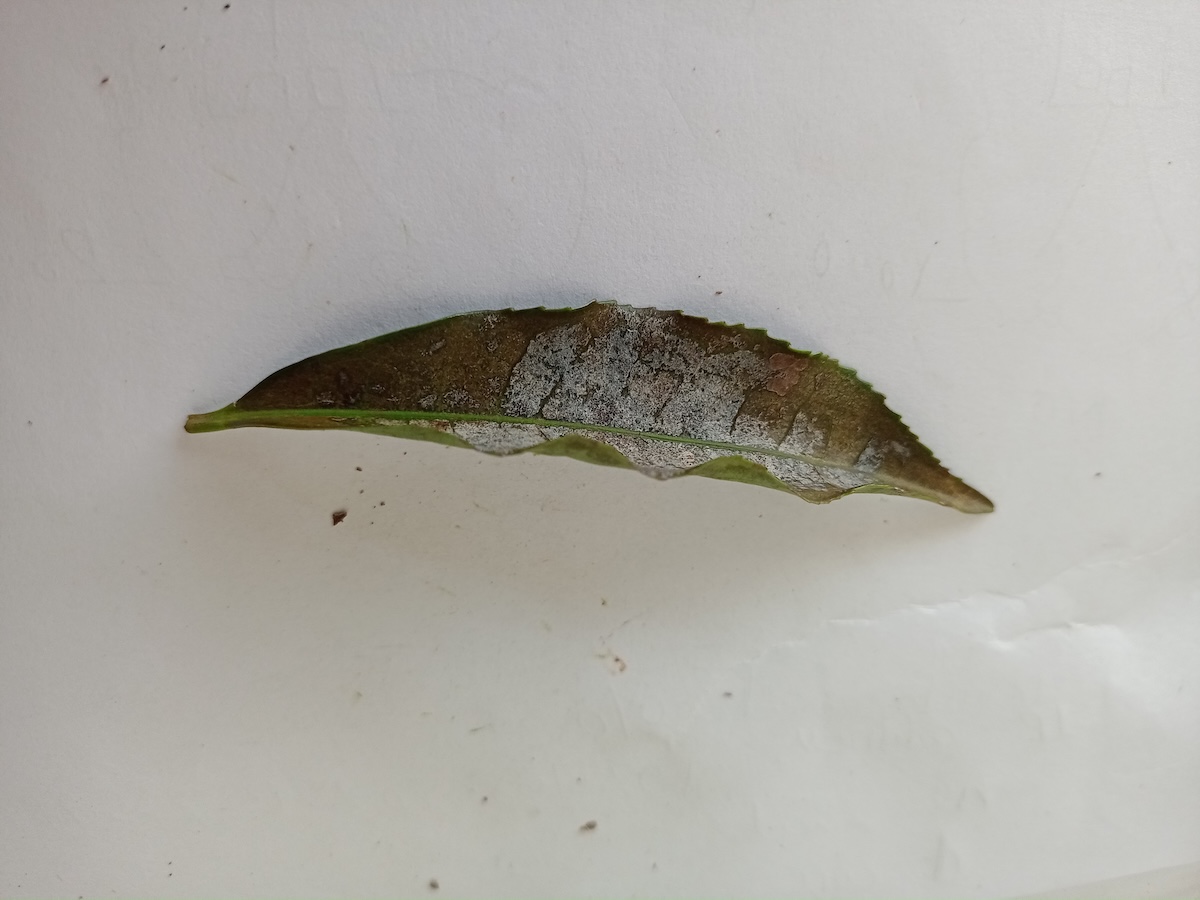
Label: Red spider